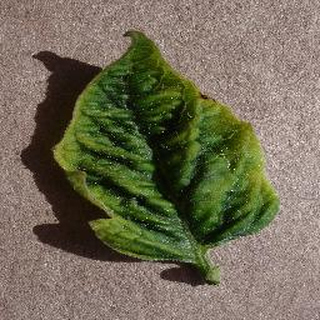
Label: tomato_yellow_leaf_curl_virus